Gyan chauper

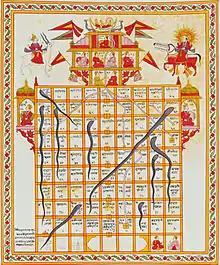

The Hindu version of the Gyan Chauper was more popular with the Brahmins. Traditional Hindu gyan chaupars boards have greater diversity in terms of the format than those of Jains. These formats are supposed to have developed over a period of time. The terminologies included on the board are Sankhya, Yoga, Vedanta, all underlining devotionalism. Vaikuntha (the heaven of Vishnu) being the winning square in most of the Hindu boards point to the fact that these boards were mostly Vaishnava in inspiration. Some of the Hindu boards following the 9×8 pattern, i.e., 72 squares in all, are found in Nepal as well where it is referred to as nagapasa or snake-dice. Surprisingly, both Persian and Devanagari script have been used in the squares. In one of the board games of early 19th-century from Marwar, Vishnu is shown in the form of Krishna. There is also a unique example of a 124-square board from Maharashtra. Another notable feature of this board is the unusual 14×10 grid, the whole playing area being divided into four separate zones.